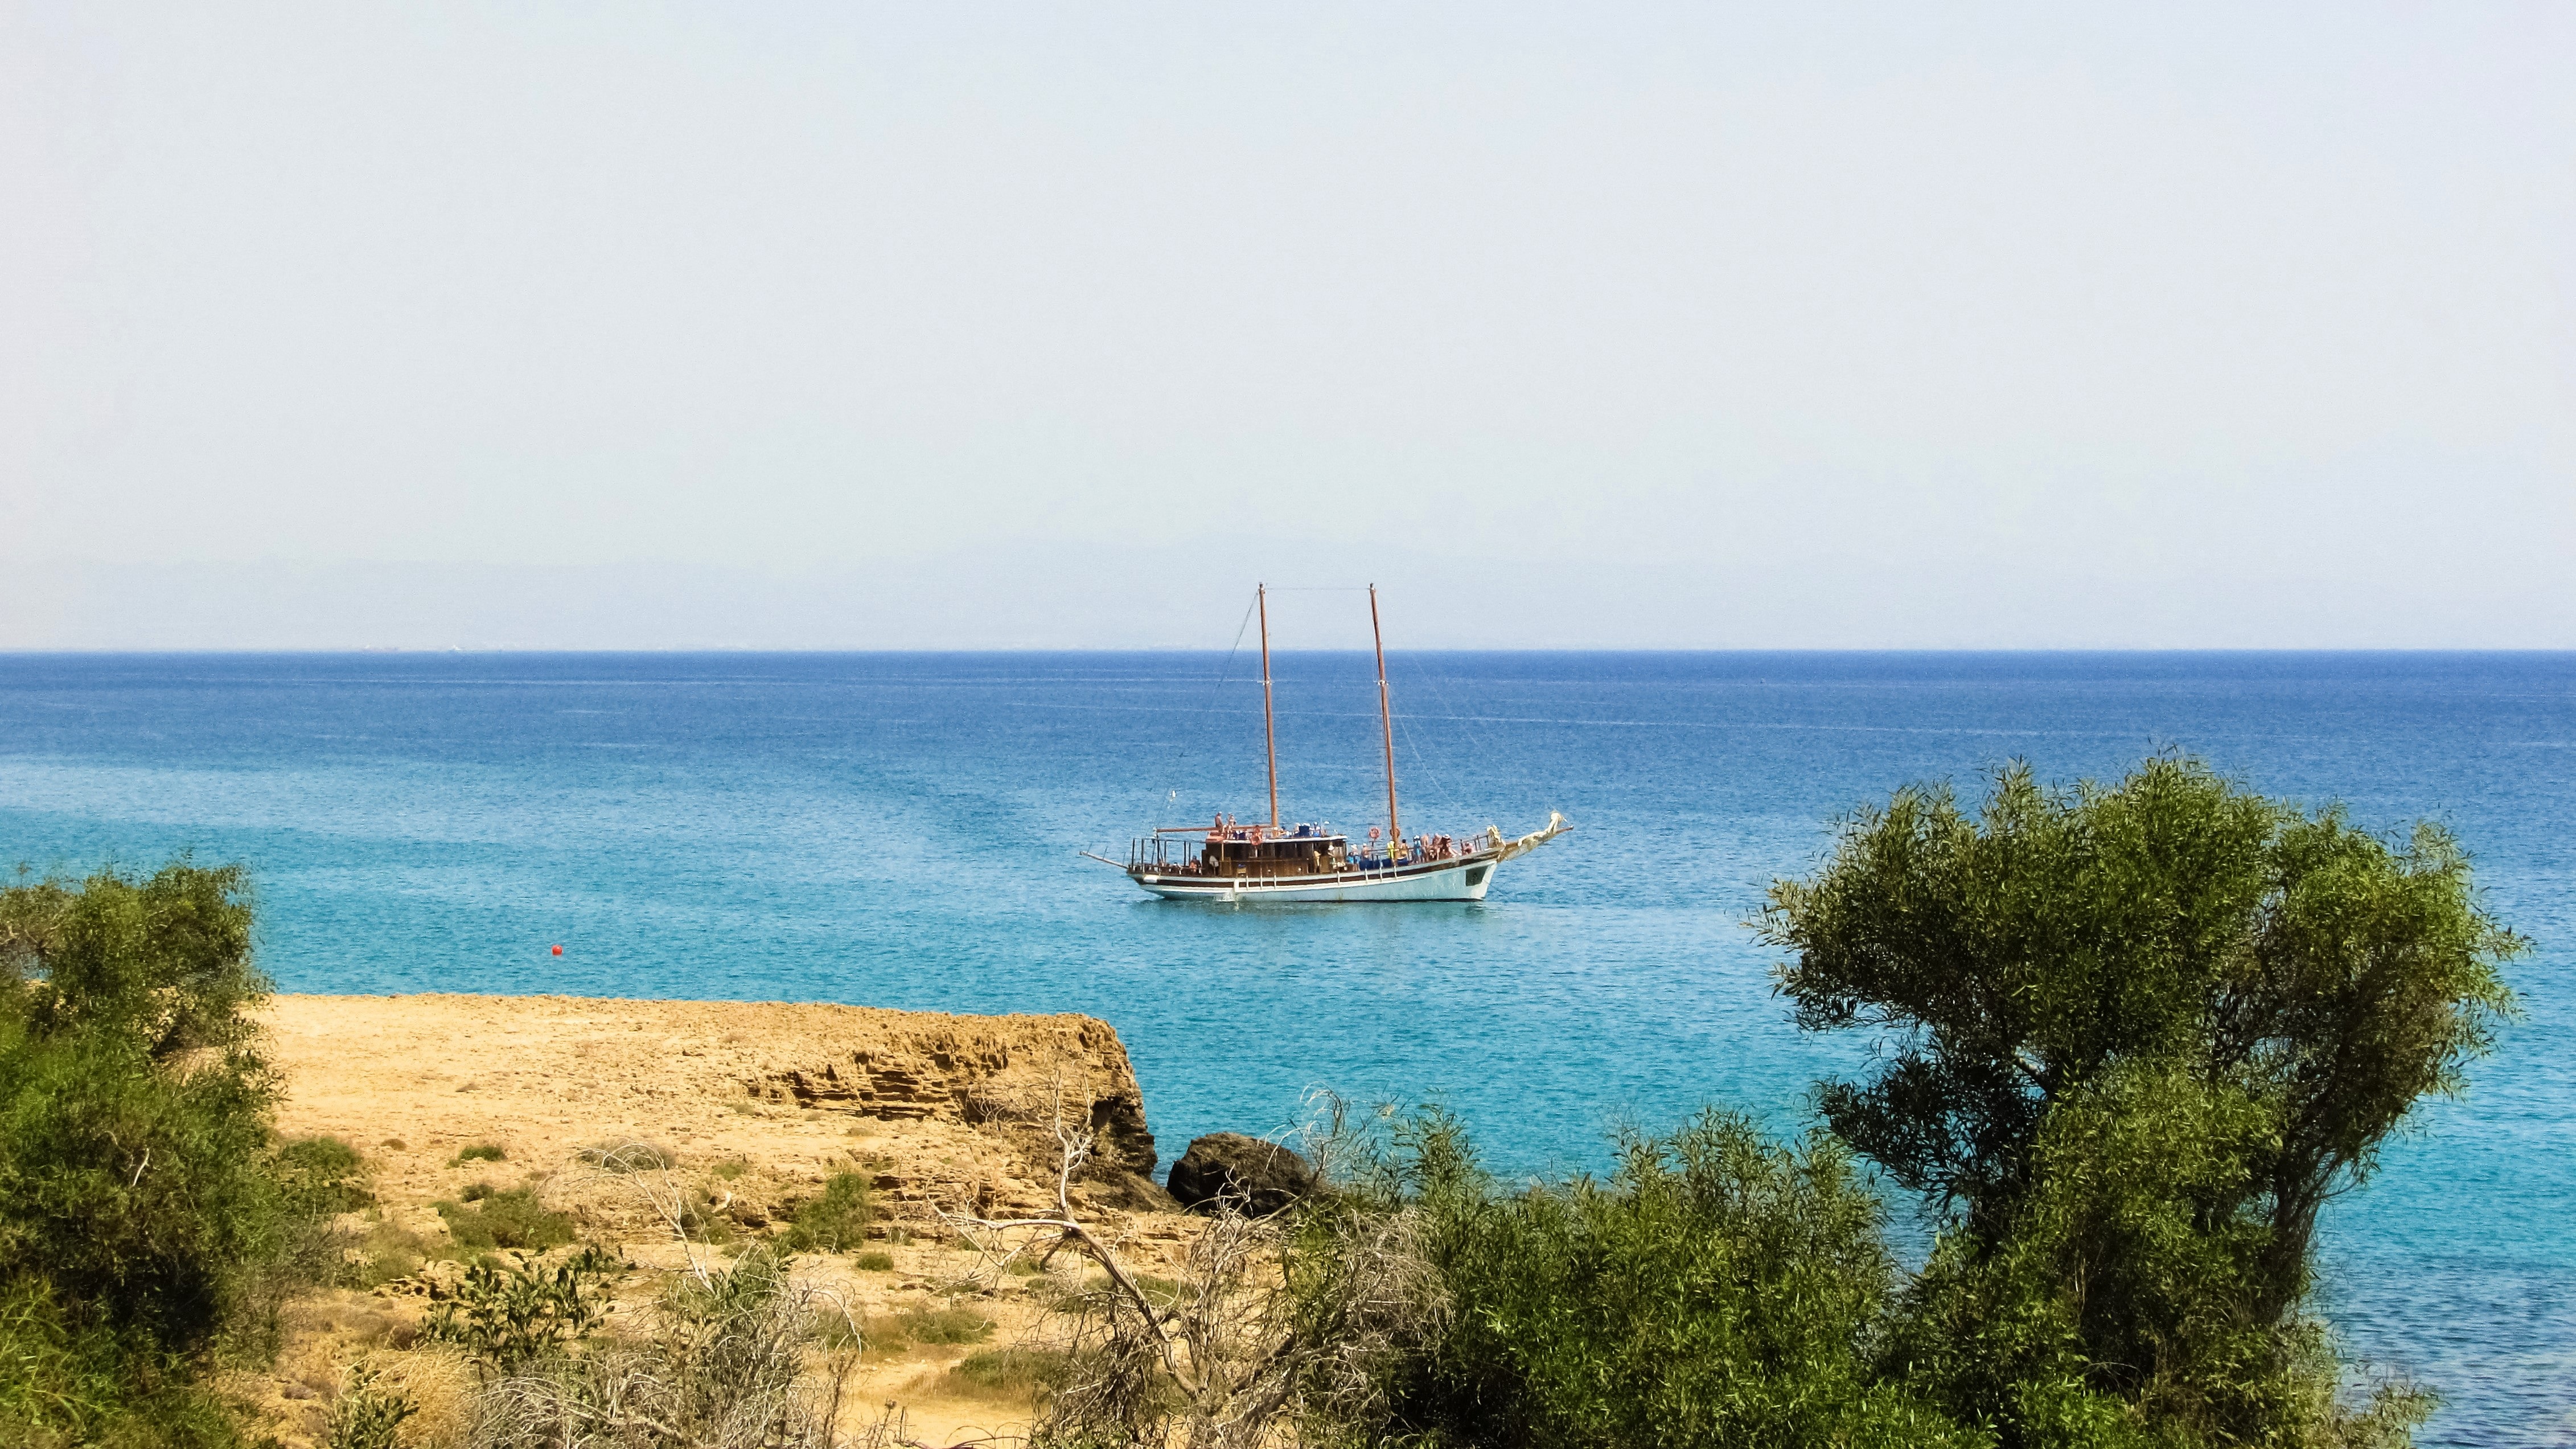
beach, sea, coast, ocean, horizon, shore, vacation, cove, vehicle, tranquil, seascape, scenery, calm, bay, island, cyprus, cape, islet, kapparis